Arne Sølvberg

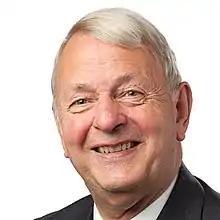
Arne Sølvberg

Arne Sølvberg (born 13 February 1940) is a Norwegian computer scientist, professor in computer science at the Norwegian University of Science and Technology (NTNU) in Trondheim, Norway, and an expert in the field of information modelling.